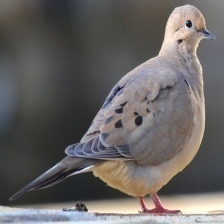
Species: MOURNING DOVE
Scientific name: ZENAIDA MACROURA